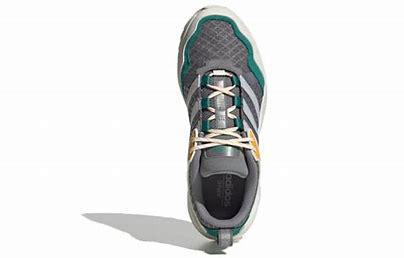
Brand: adidas
Model: neo Adidas NEO 20 20 FX